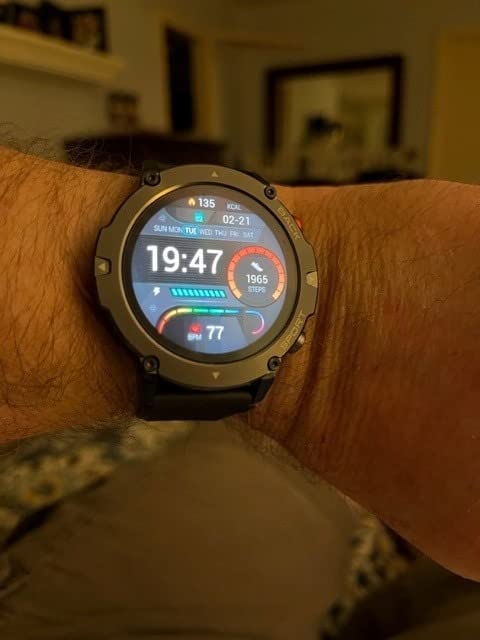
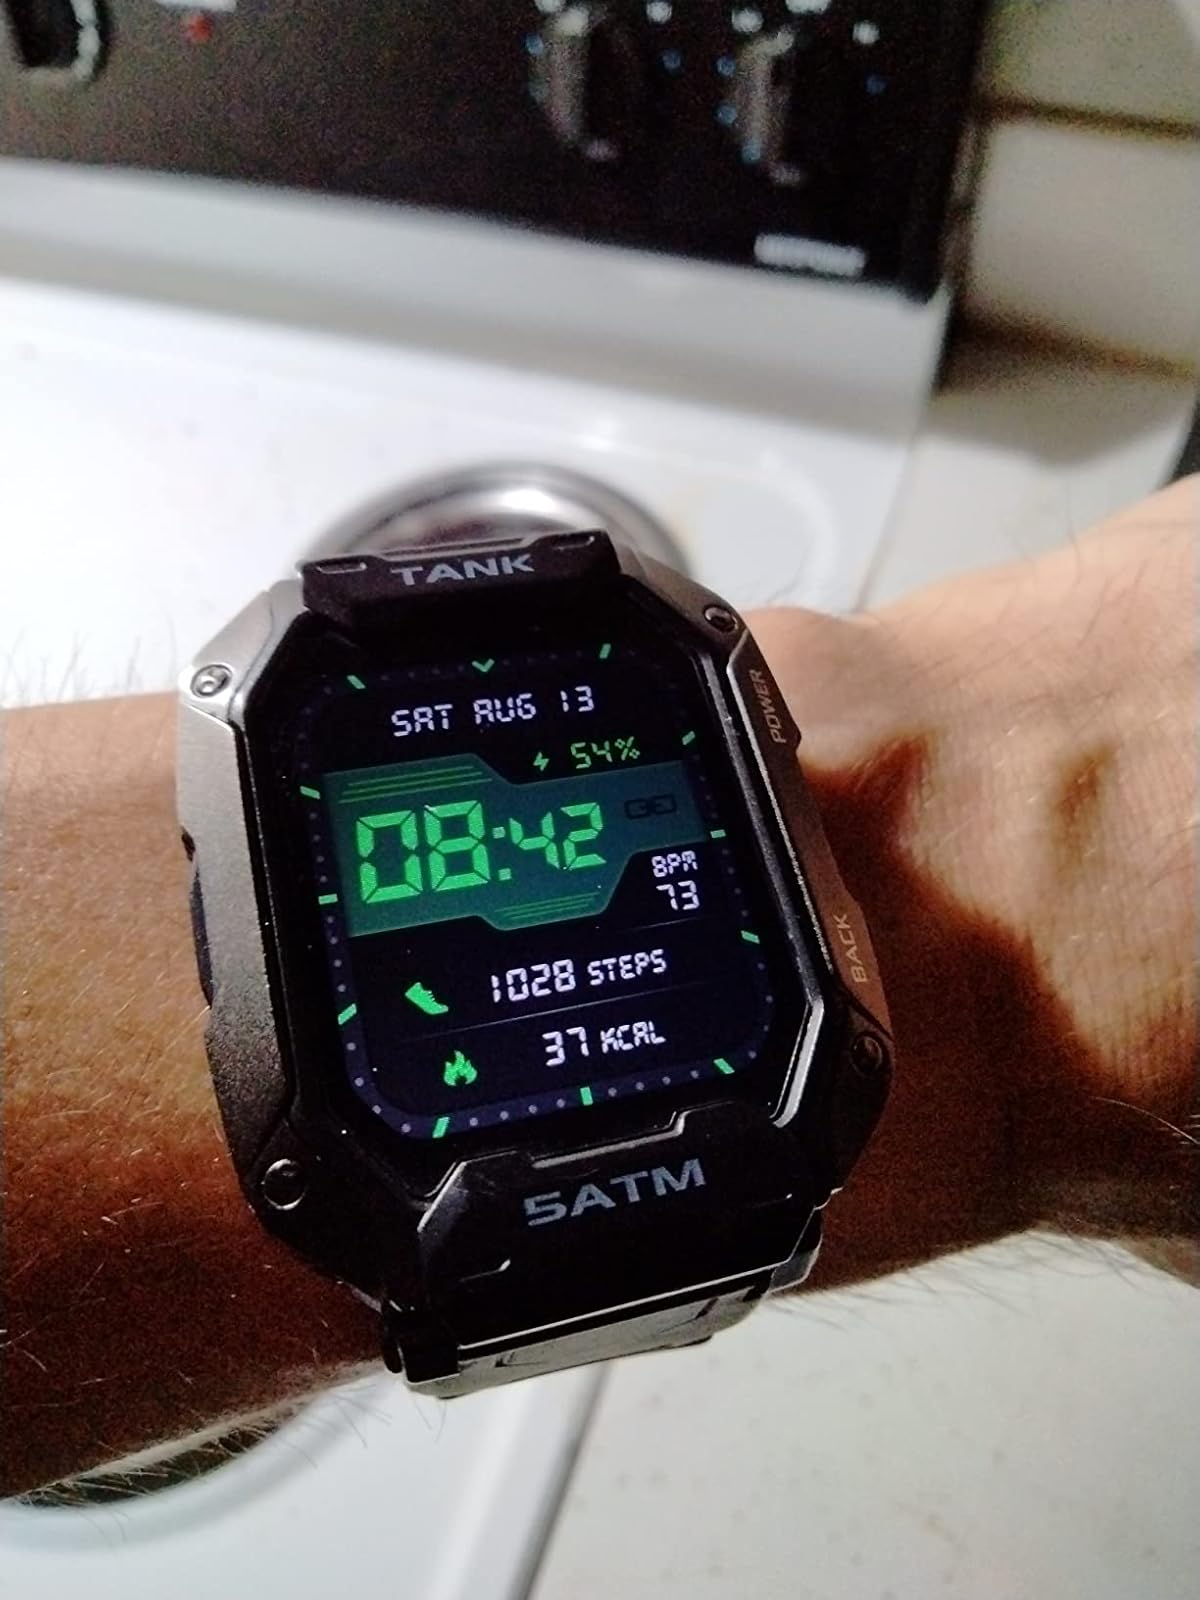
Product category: smartwatch
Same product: no